Willy Pogany

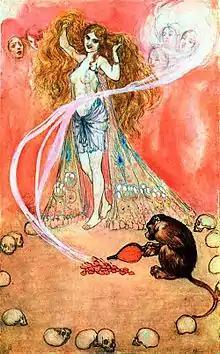
"The Young Witch", illustration for a 1908 edition of "Faust"

Pogany's public art appears on walls of the John and Mable Ringling Museum of Art (formerly Ringling Mansion) in Sarasota, Florida, in New York City at the El Museo del Barrio theater (1230 Fifth Avenue), P.S. 43 Jonas Bronck in Mott Haven, and the Bernard B. Jacobs Theatre (45th Street) and in The Strand Theatre at The Appell Center for the Performing Arts in York, PA.